White Tower Hamburgers

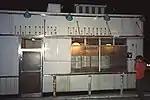
Former White Tower restaurant in Upper Darby Township, Pennsylvania

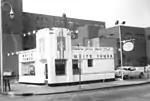
Former White Tower restaurant in Toledo, Ohio, circa 1965

In 1941, White Tower Management Corporation moved its headquarters to Six Suburban Ave., Stamford, Connecticut. At its peak in the mid-1950s, the chain had 230 stores in several states. It tested the "Tower-O-Matic" automated restaurant in the 1950s and 60s with little success. It also attempted a sit-down restaurant called Marbett's. Many later suburban White Tower restaurants featured curb service with car hops.